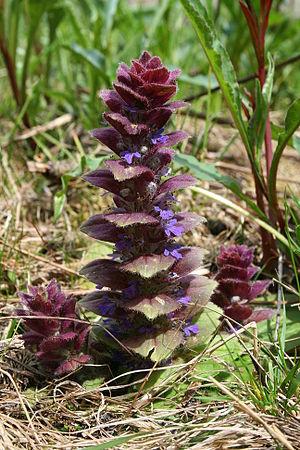
Bugle rampant - Vallorcine (Haute-Savoie) - France
La bugle pyramidale est une plante herbacée vivace de la famille des Lamiacées.